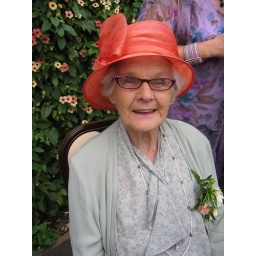
Grannnie in her fabulous hat and my glasses